The Homestead (Georges Hall)

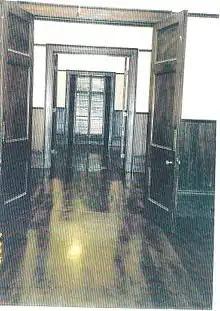
Interior view, circa 1970s

It is a fine example of Australian Georgian architecture and retains many of its former qualities and characteristics typical of its period and style. It has important associations with the renowned Johnston family. It was the second Johnston house built on this land with the first house being affected by flooding. Its location on the rise above the river and floodplain, demonstrates the settlers' adaptation to their environment. The Homestead is the earliest remaining house in the Bankstown district. It is also evidence of the earliest permanent settlement in the area.